Sunset Point (Eagle River, Wisconsin)

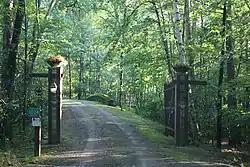
The entrance to Sunset Point

Sunset Point is a historic vacation estate on Catfish Lake in Eagle River, Wisconsin. Chicago gambler Mont Tennes bought land for the estate in 1921, and after several years of planning architects Rudolph Nedved and Elizabeth Kimball designed it in 1927. The French Normandy Style estate was built in 1928; a fire burned its main house shortly before completion, causing Tennes to order it to be rebuilt within the summer using fireproof construction. The Tennes family owned Sunset Point until 1951, when they gave the property to the Sisters of Mercy. The Sisters operated a camp and retreat at the site before selling the property in 1974. The estate was privately bought and converted back to a vacation home in 1987 and was added to the National Register of Historic Places on November 4, 1993.